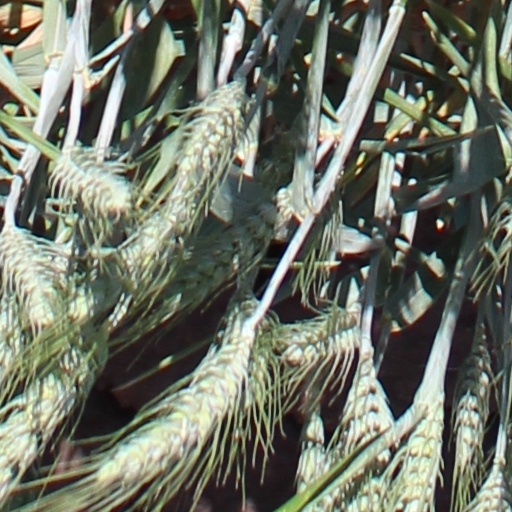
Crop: wheat